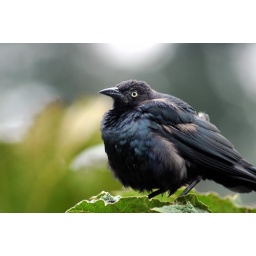
Small black bird in Twin Peaks SF